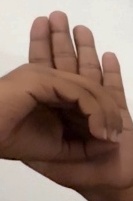
ASL sign: 0